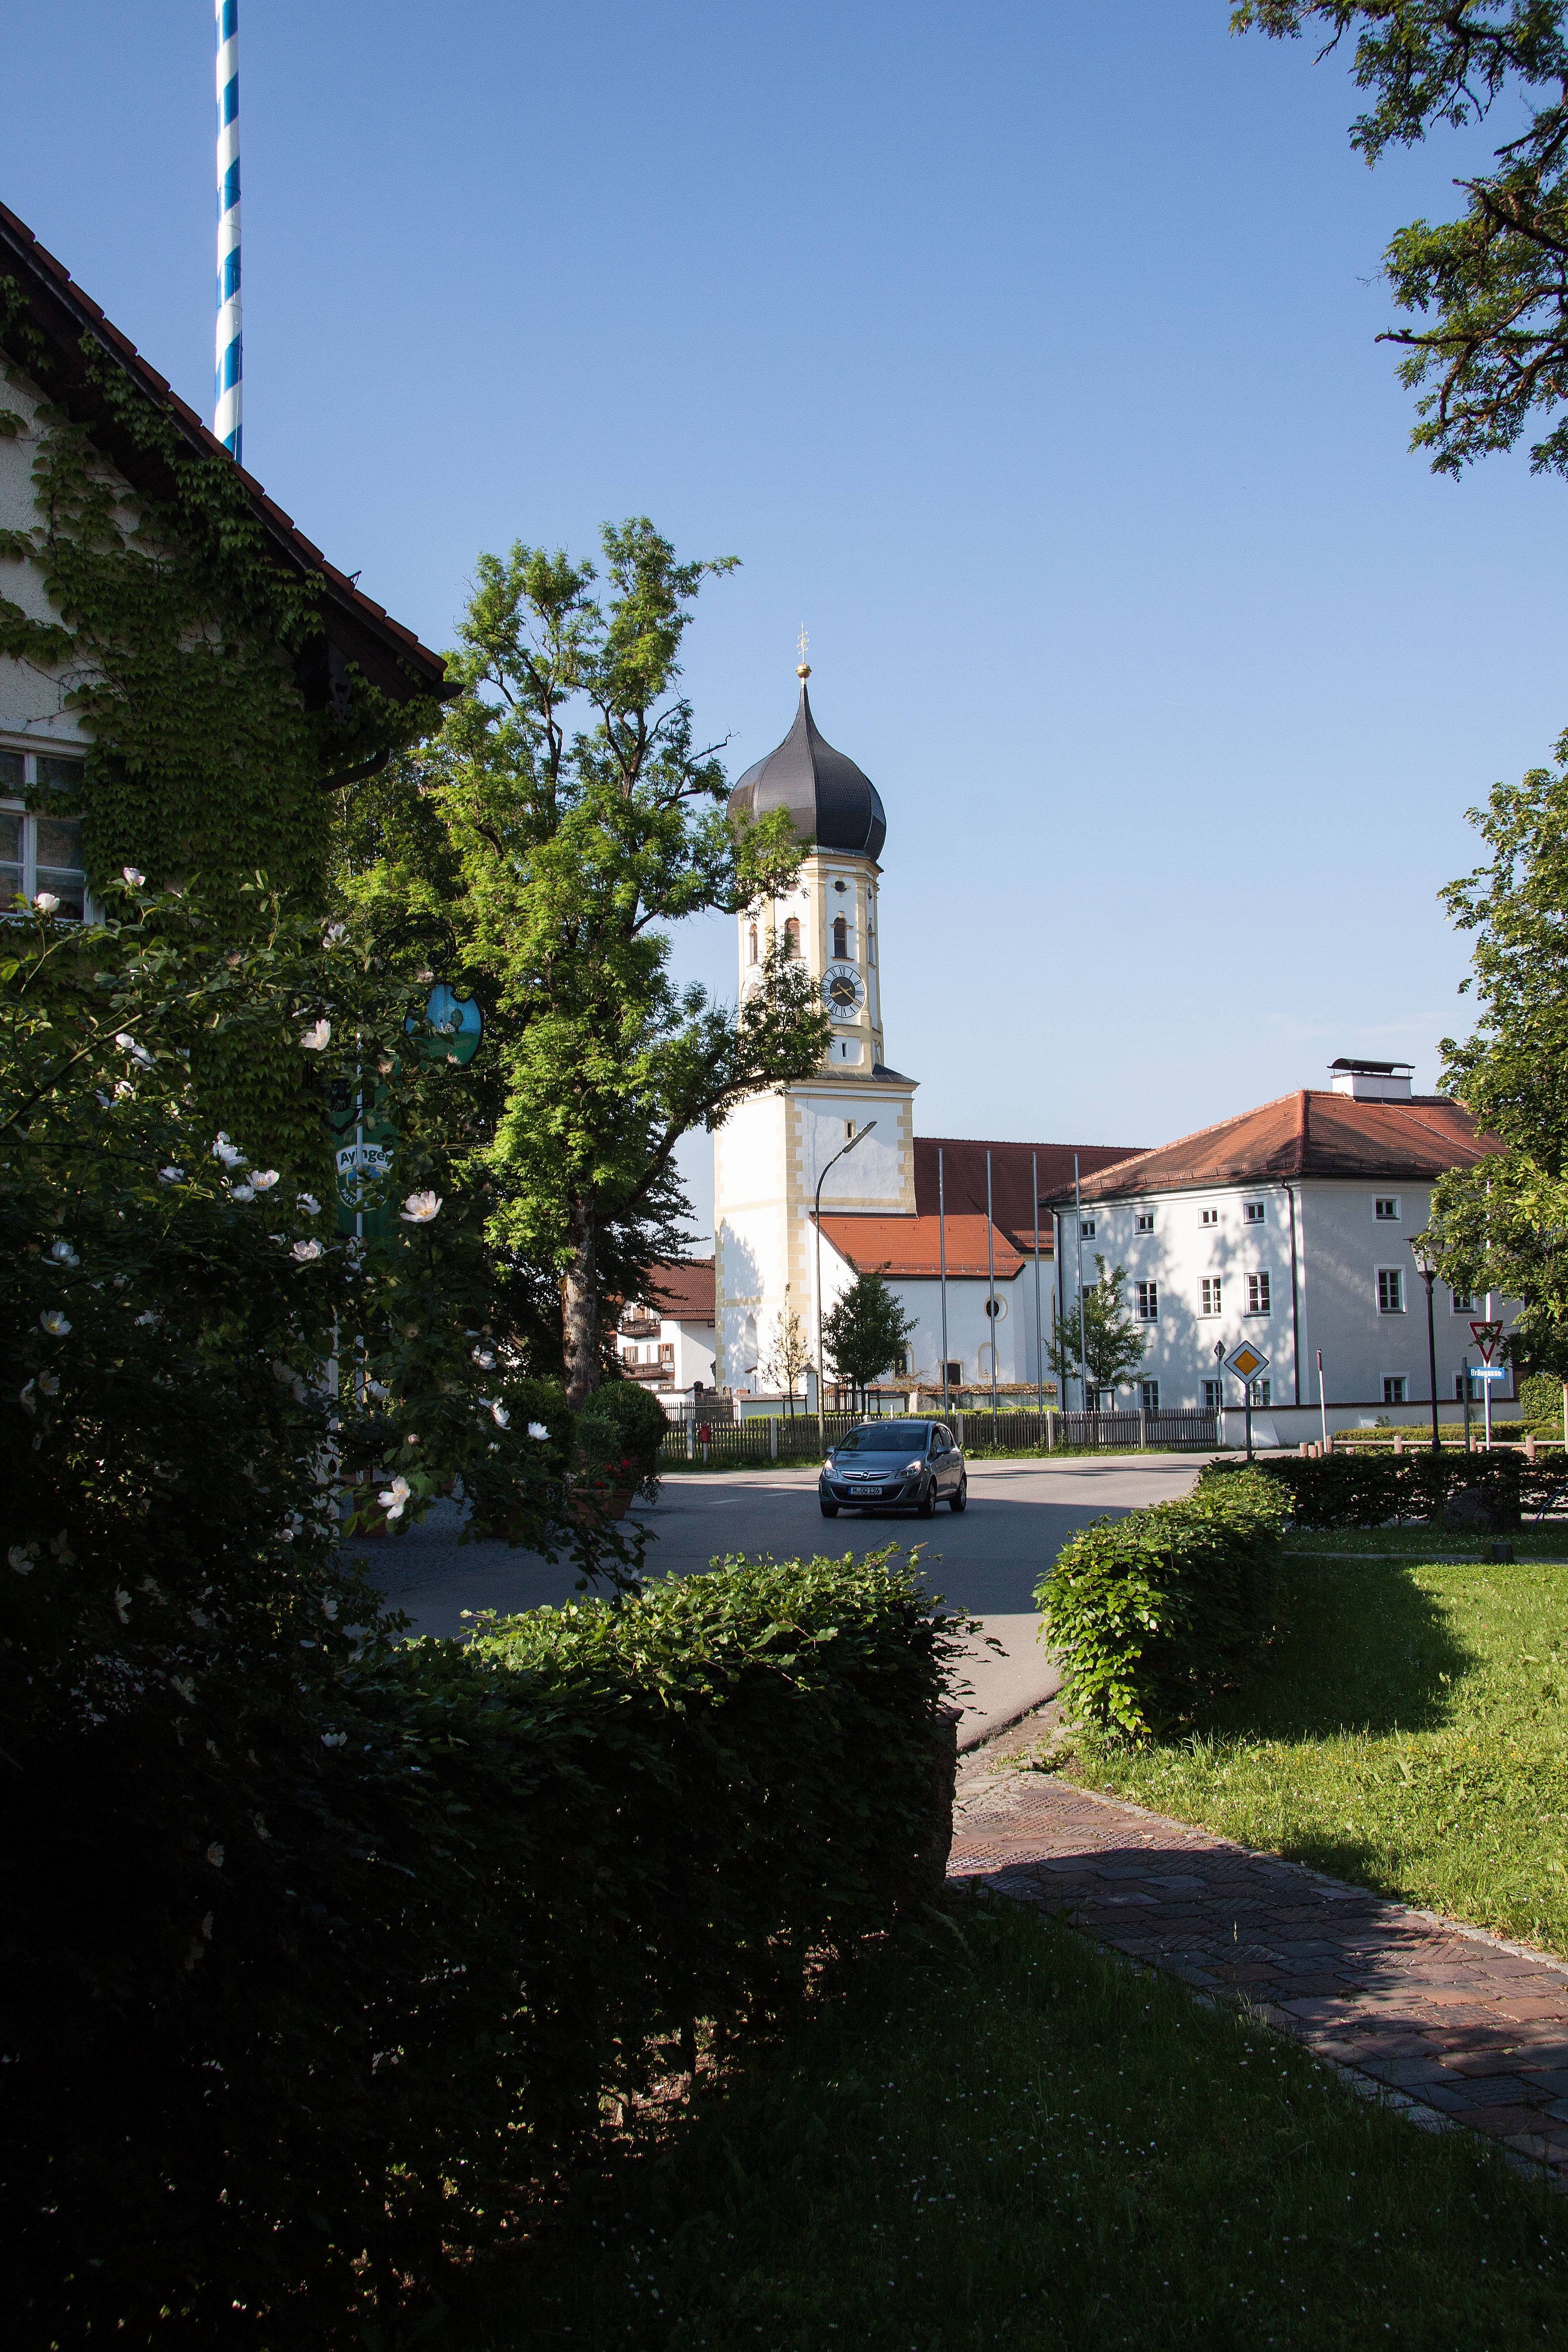
tree, white, villa, house, building, home, village, rural, spring, cottage, auto, property, blue, church, trees, hotel, shield, estate, tradition, inn, baroque, hedge, neighbourhood, morning light, early in the morning, wine partner, upper bavaria, local transit, caption, onion dome, maypole, heck roses, l ftlmalerei, residential area